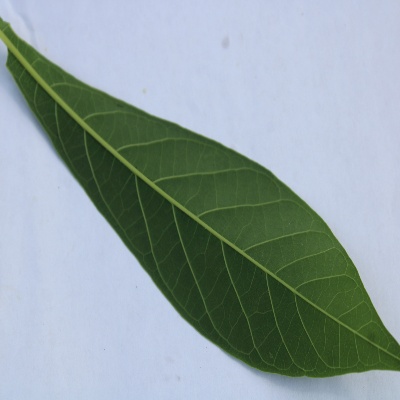
Crop: Cassava
Condition: healthy